Fingolimod

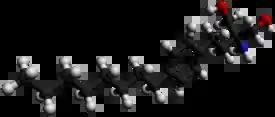

Fingolimod, sold under the brand name Gilenya, is an immunomodulating medication, used for the treatment of multiple sclerosis. Fingolimod is a sphingosine-1-phosphate receptor modulator, which sequesters lymphocytes in lymph nodes, preventing them from contributing to an autoimmune reaction. It has been reported to reduce the rate of relapses in relapsing-remitting multiple sclerosis by approximately one-half over a two-year period.